William G. Tracy

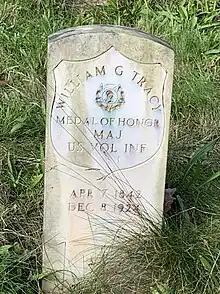
photo of his gravestone

William G. Tracy (April 7, 1842 - December 8, 1924) was an American soldier awarded the Medal of Honor for actions during the American Civil War. The medal was awarded for actions as a Second Lieutenant at the Battle of Chancellorsville with the 122nd New York Infantry on 2 May, 1863. He was born in Syracuse, New York and died there in 1924.